List of CMLL World Light Heavyweight Champions

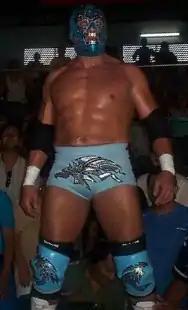
Dr. Wagner Jr., one of two men to hold the CMLL World Light Heavyweight Championship twice.

The CMLL World Light Heavyweight Championship ("Campeonato Mundial Semi Completo de CMLL" in Spanish) is a singles professional wrestling world championship promoted by Consejo Mundial de Lucha Libre (CMLL) since 1991. As it is a professional wrestling championship, it is not won legitimately: it is instead won via a scripted ending to a match or awarded to a wrestler because of a storyline. The official definition of the Light Heavyweight weight class in Mexico is between and , but is not always strictly enforced. Because Lucha Libre emphasizes the lower weight classes, this division is considered more important than the normally more prestigious heavyweight division of a promotion. All title matches take place under two out of three falls rules.